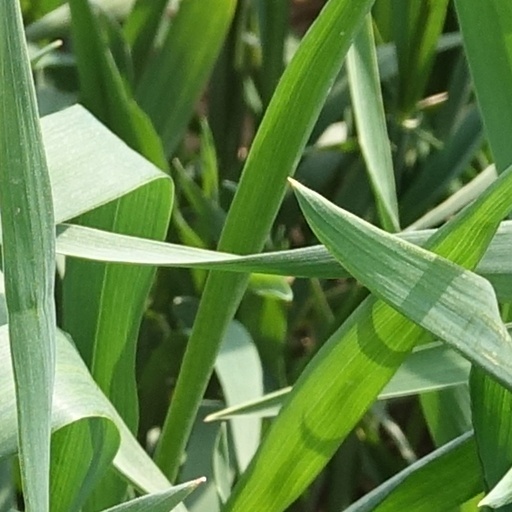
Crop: wheat